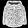
Label: Coat